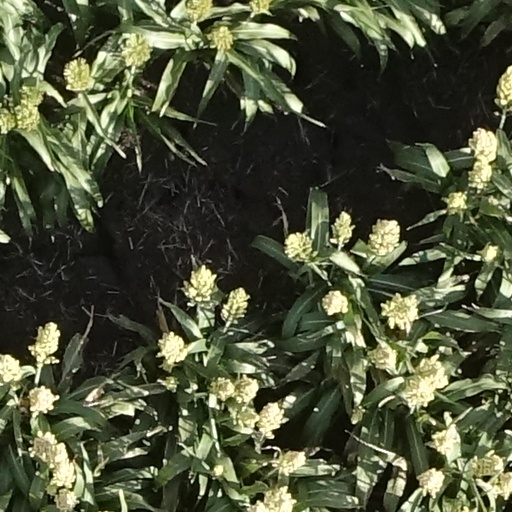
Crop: sorghum